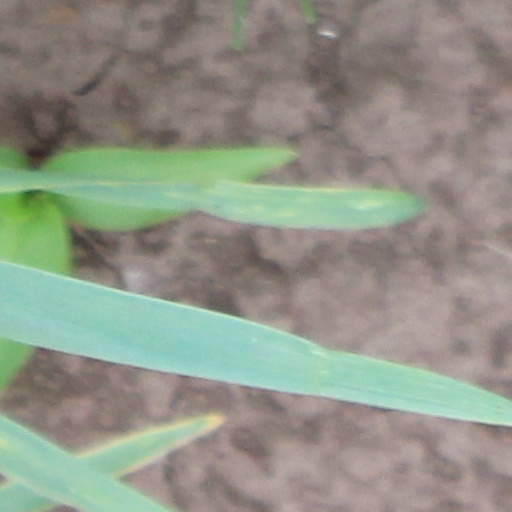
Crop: wheat